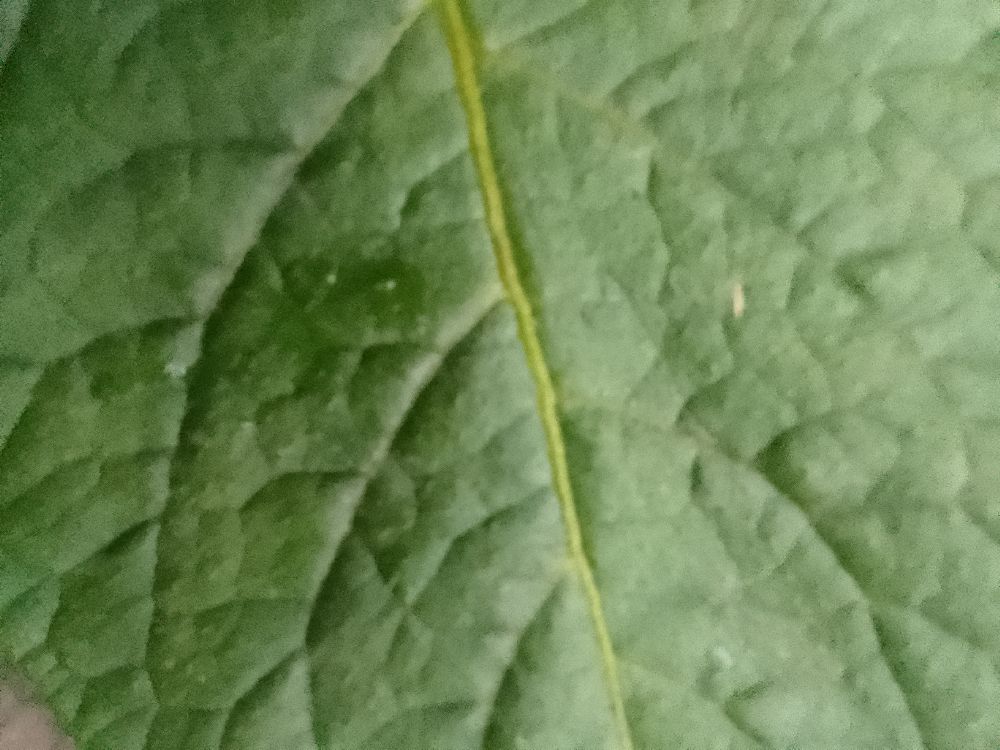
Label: Healthy